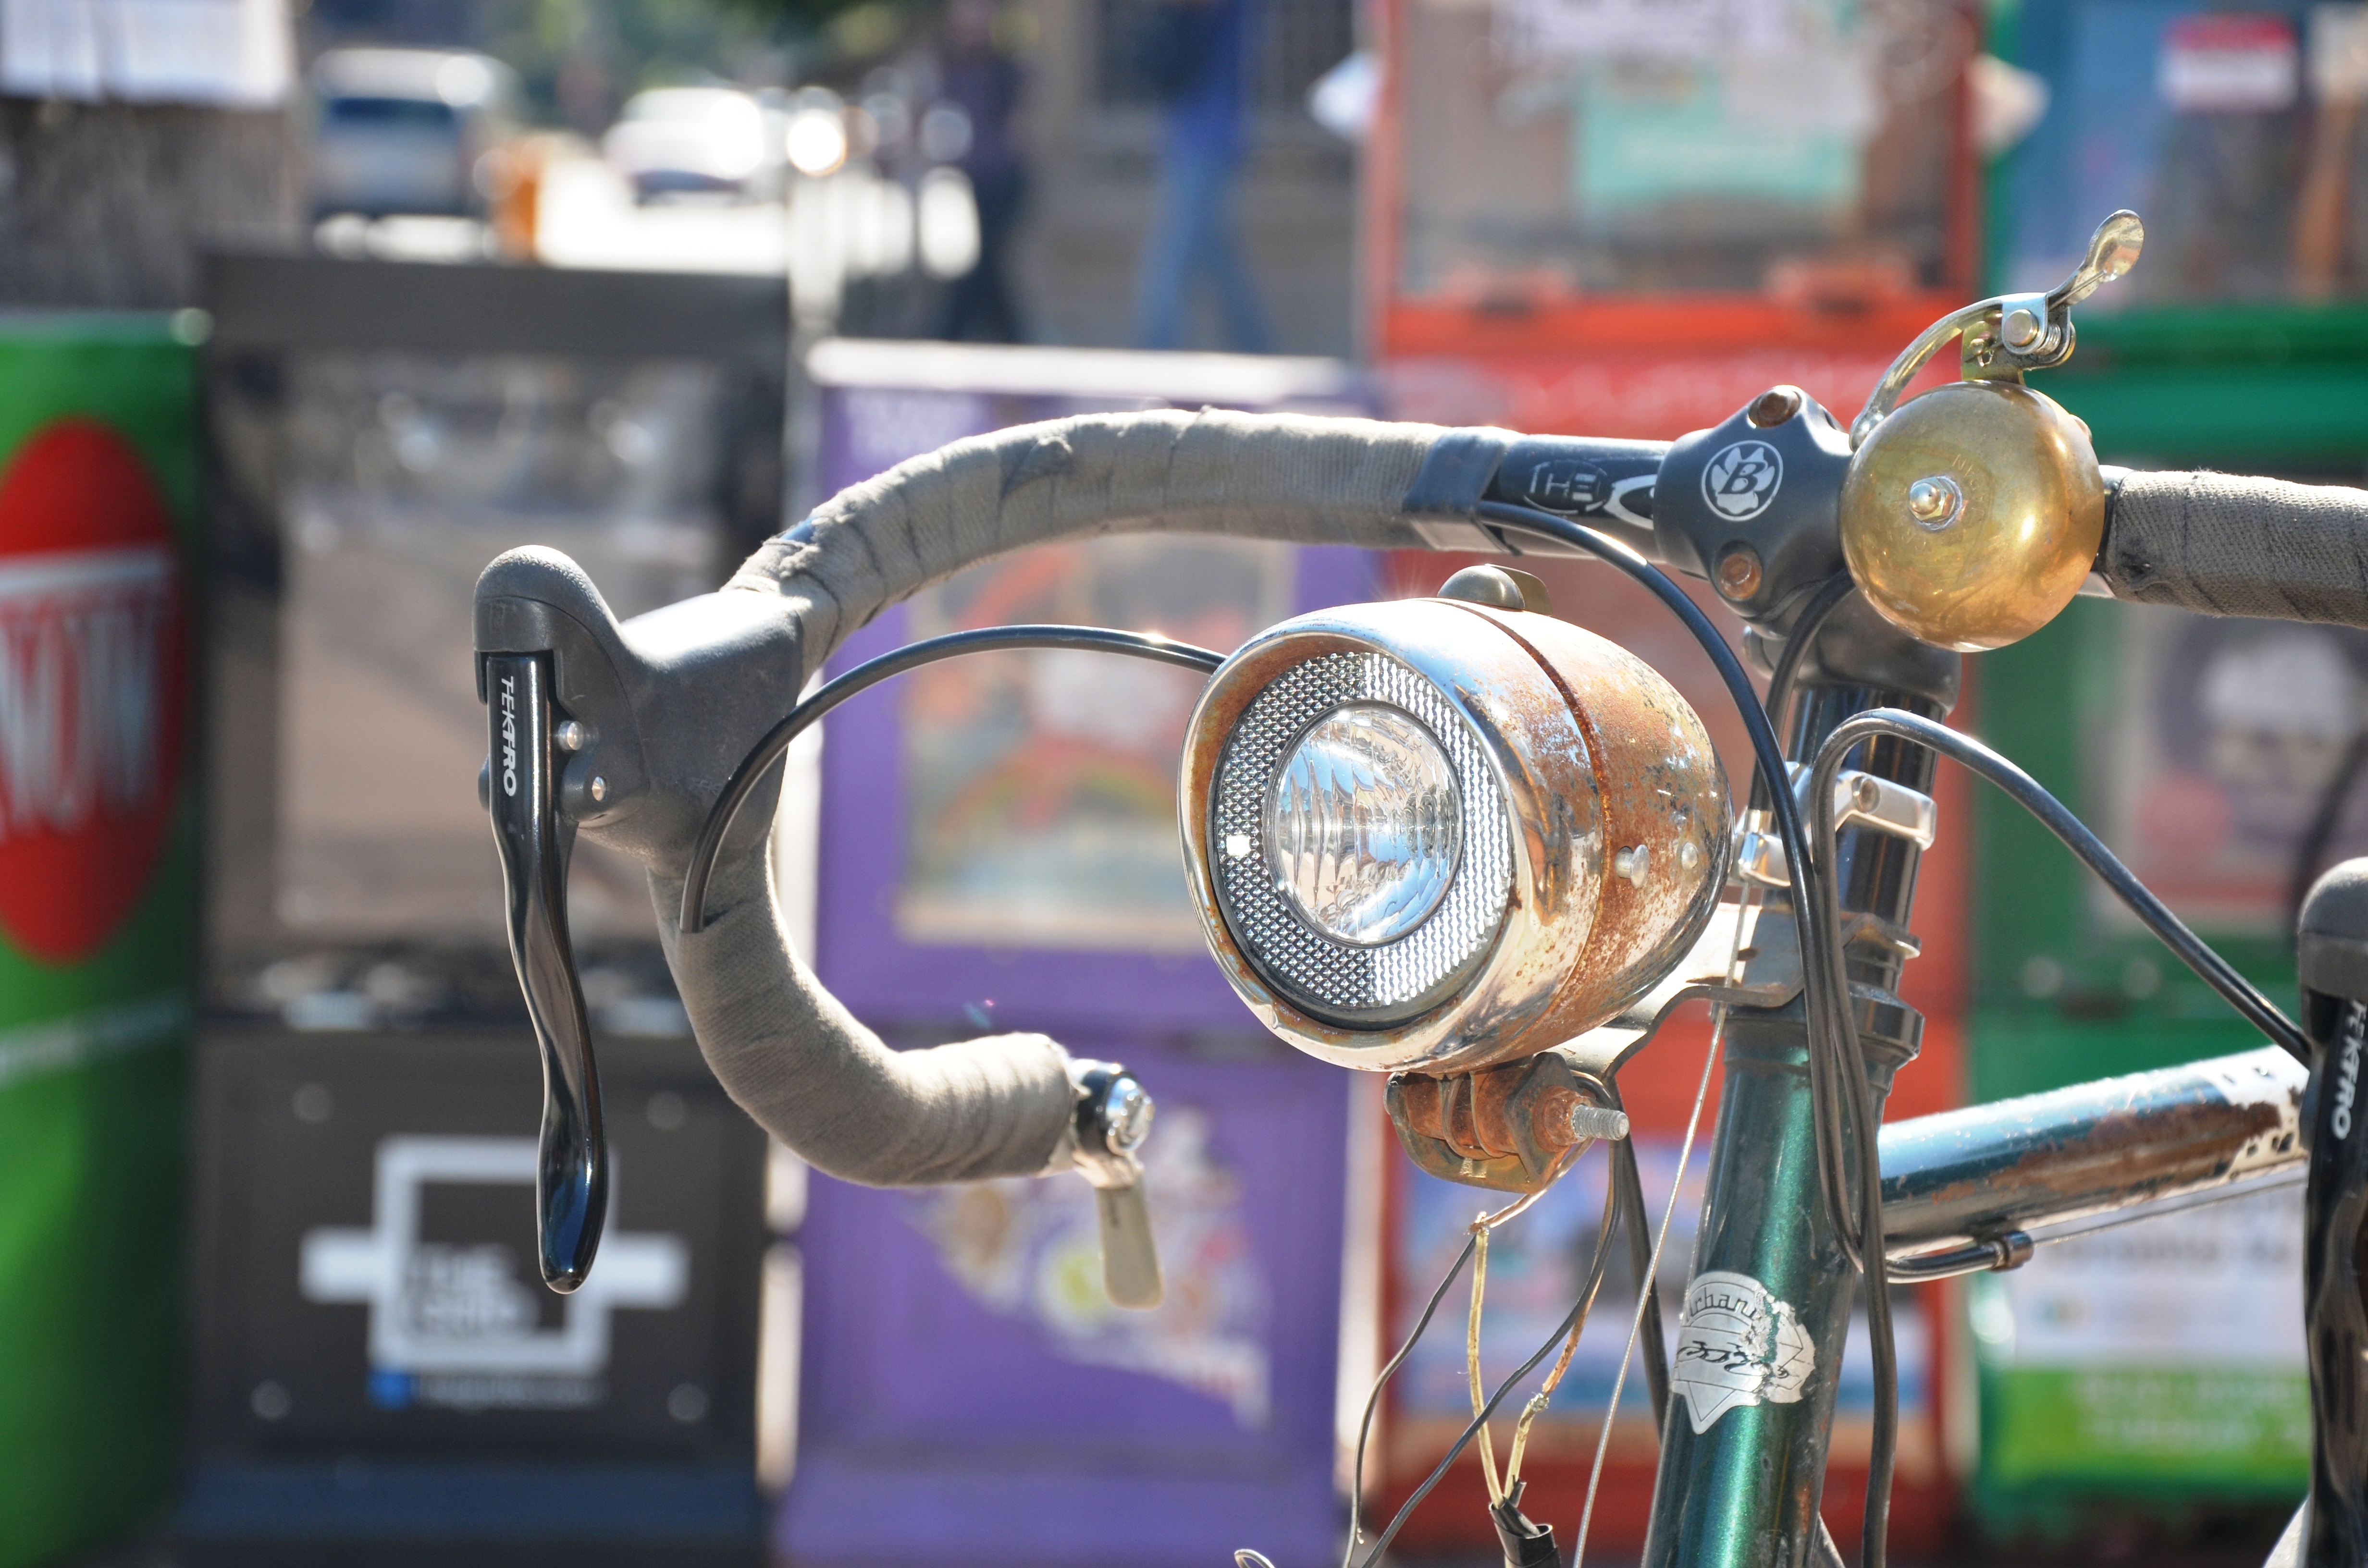
car, window, glass, bicycle, city, vehicle, motorcycle, color, canada, ontario, toronto, land vehicle